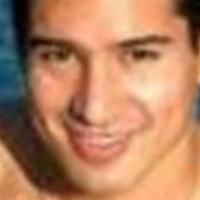
Age group: age 21-30